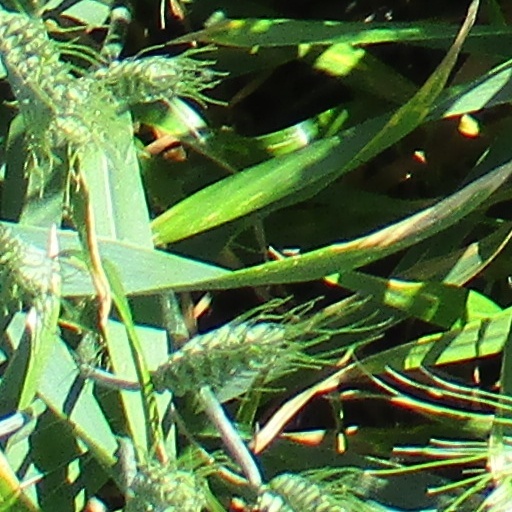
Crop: wheat